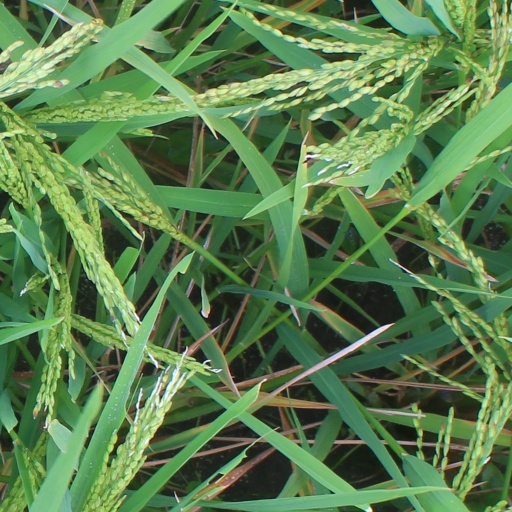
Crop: rice